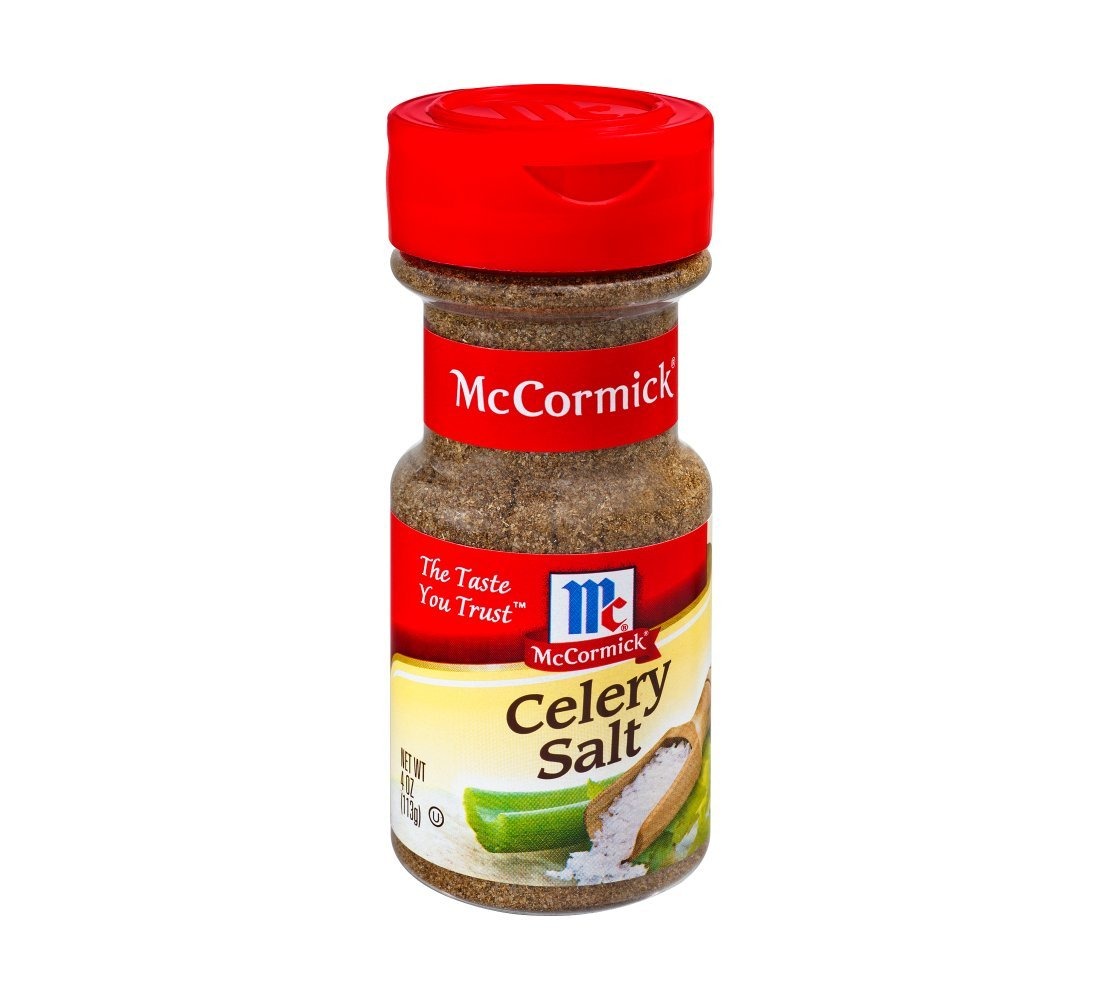
Item Name: McCormick Celery Salt - 4 oz
Value: 6.0
Unit: Count

Price: 6.01